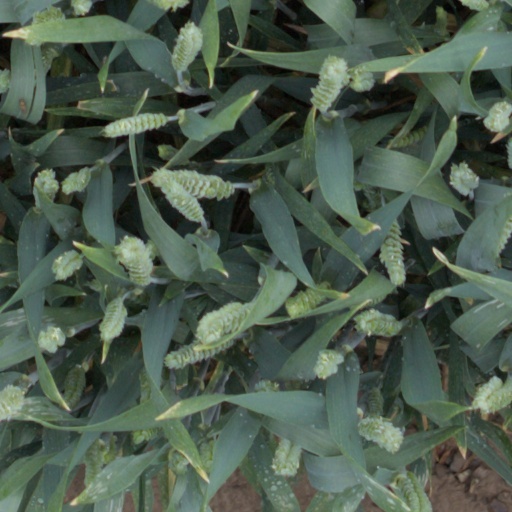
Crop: wheat